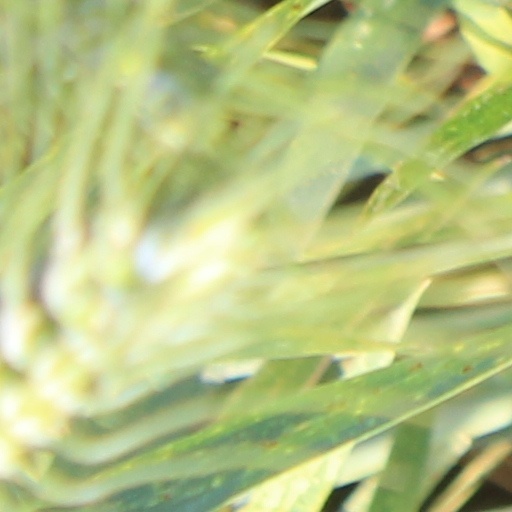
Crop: wheat